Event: Nepal Earthquake
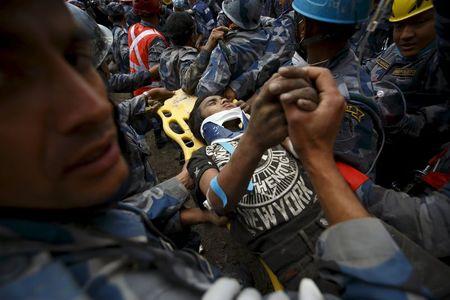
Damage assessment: damage